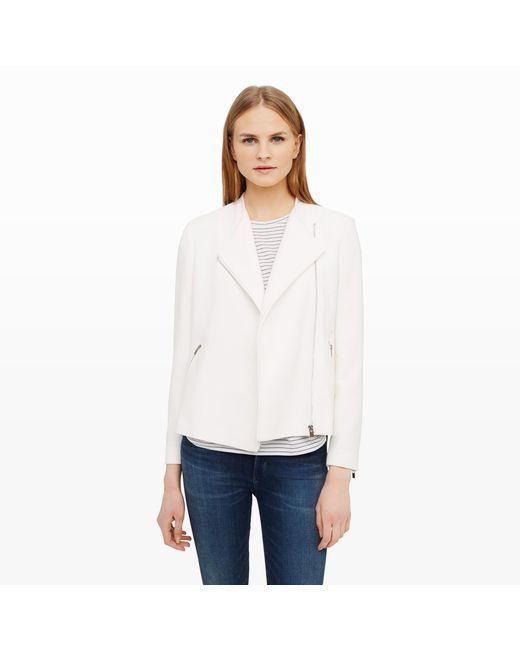
Weißer altmodischer Blazer ohne Knopf für den täglichen Gebrauch